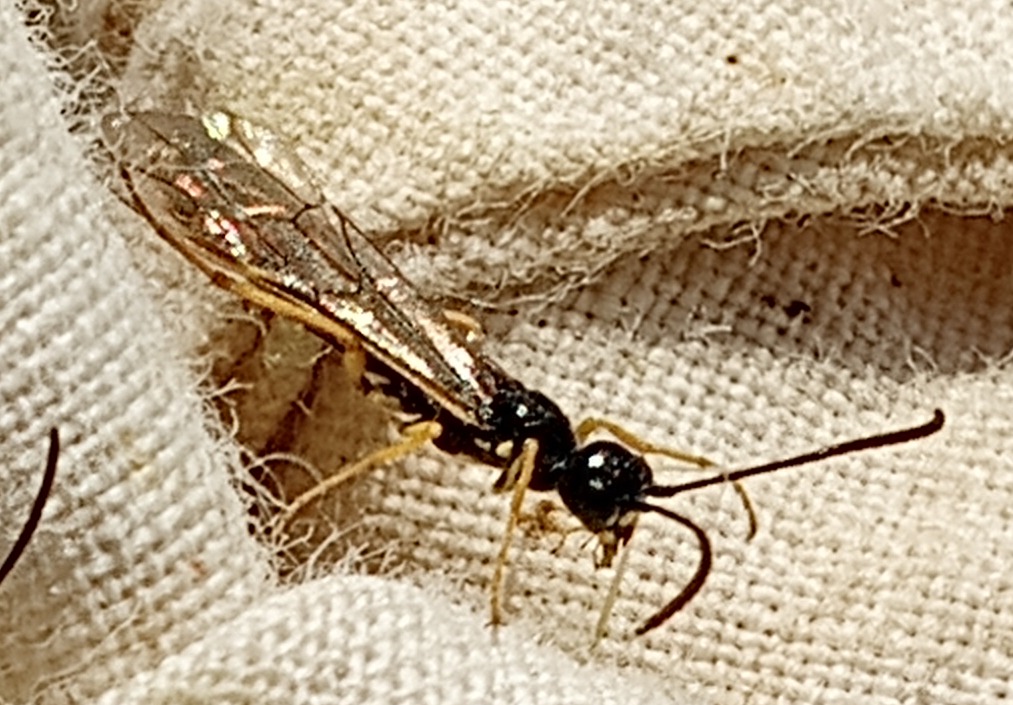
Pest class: occasional_pest